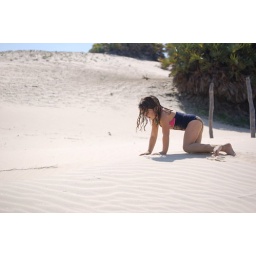
playing in the sand at Shela beach on Lamu island. Beautiful!